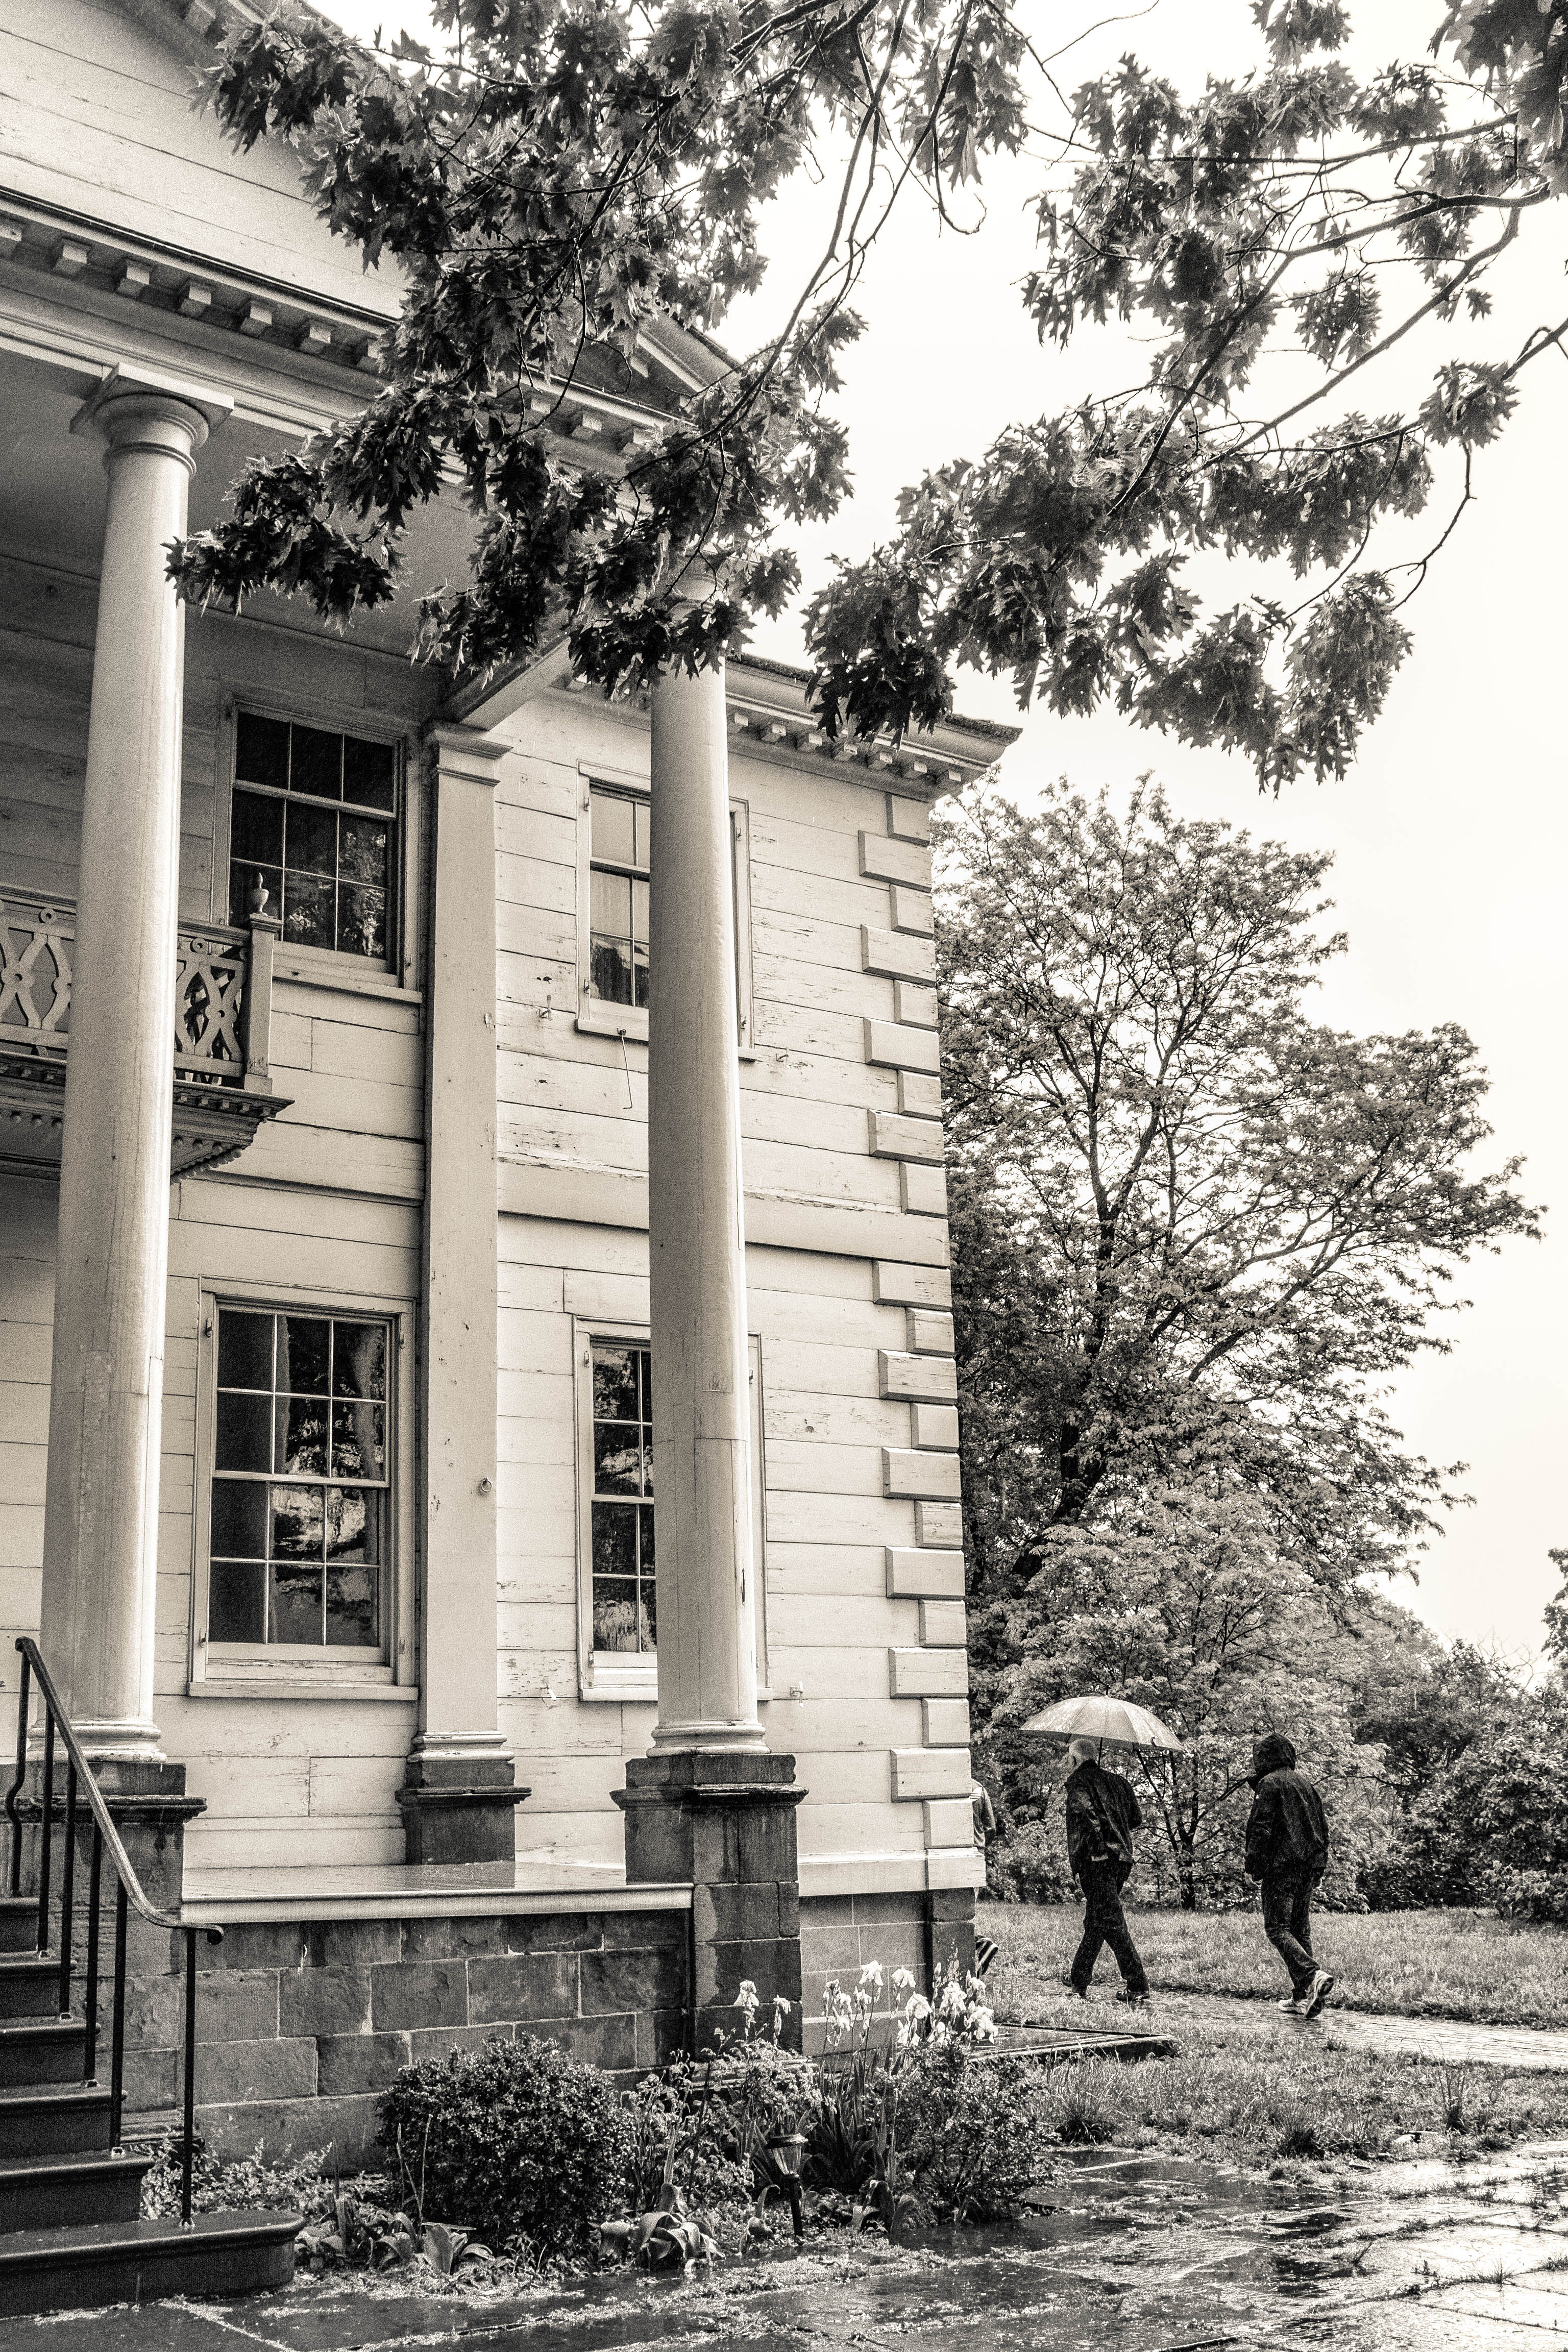
tree, black and white, architecture, mansion, house, home, monochrome, photograph, history, urban area, monochrome photography